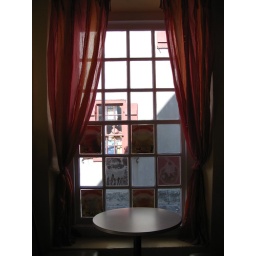
A cute little window at Tedi's Ice Cream parlor in St. Augustine.